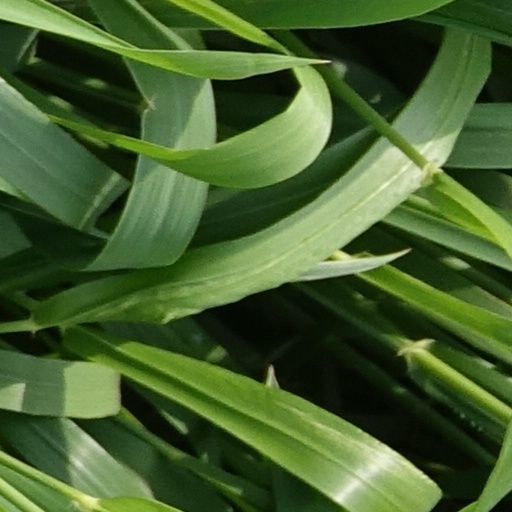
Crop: wheat